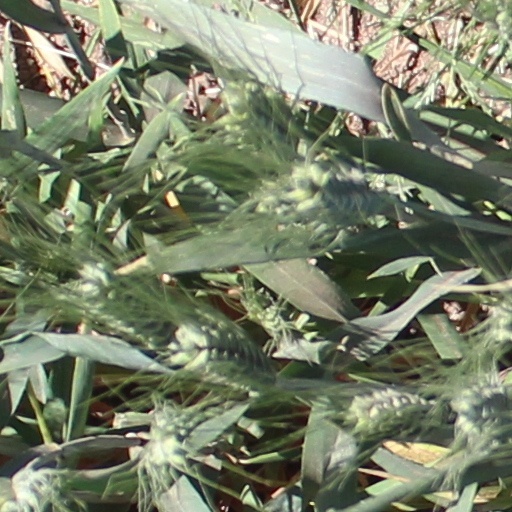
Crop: wheat